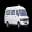
Label: ambulance